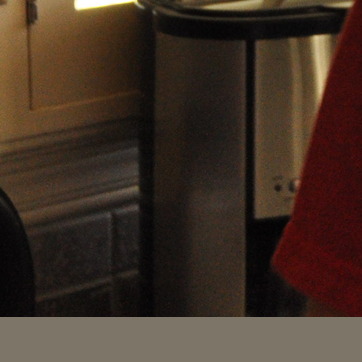
Material: metal